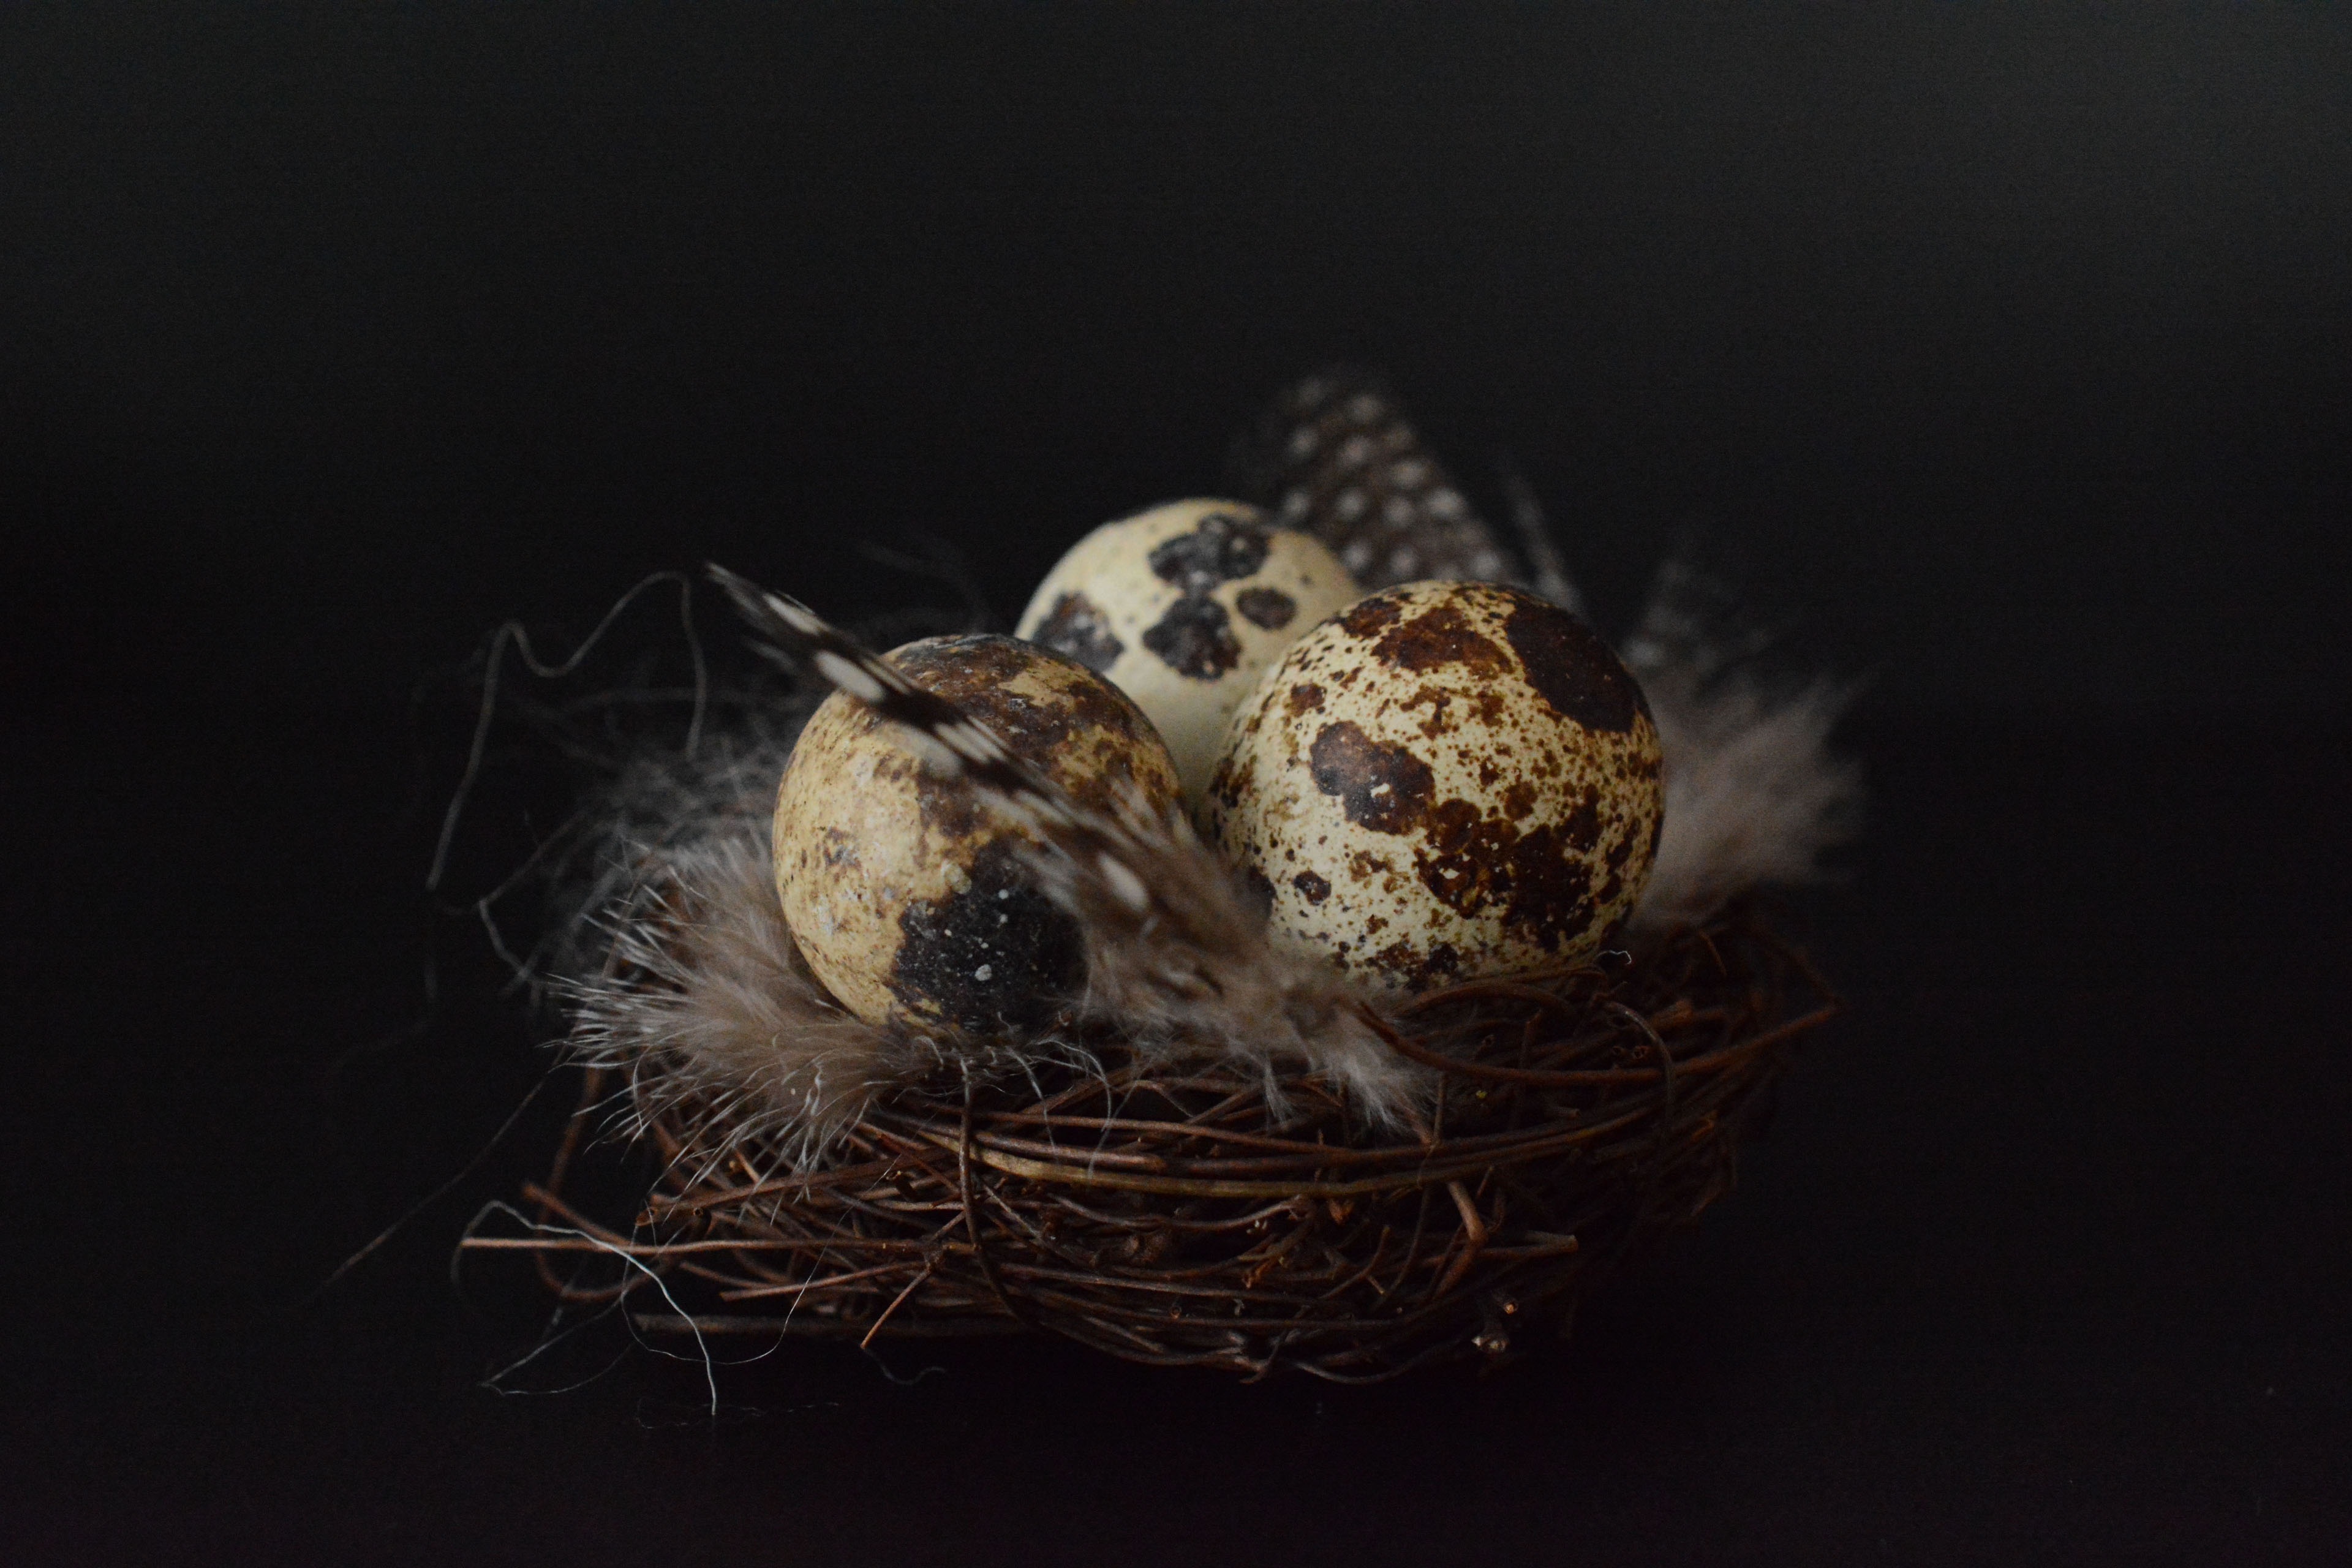
branch, bird, flower, glass, decoration, spring, feather, egg, close up, bird nest, easter, custom, nest, easter decoration, macro photography, upset, happy easter, evacuated, easter greetings, quail eggs, perching bird